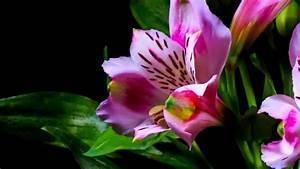
butterfly